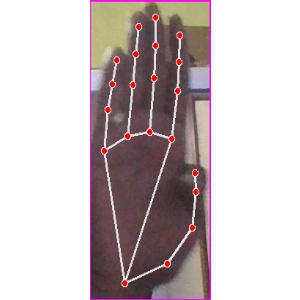
अक्षर: झ